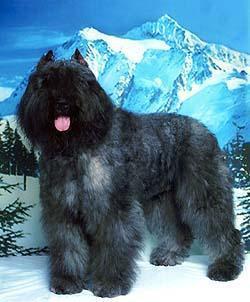
Bouvier_des_Flandres